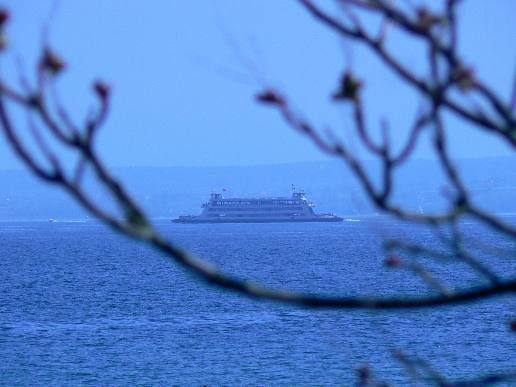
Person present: No